James F. Oyster

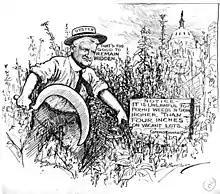
1921 political cartoon by Clifford K. Berryman of Oyster and his "War on Weeds"

On March 21, 1921, Oyster was appointed to the Board of Commissioners for the District of Columbia. He served alongside Commissioner Cuno H. Rudolph. In his role as commissioner, he served as the head of the police, fire, health, playgrounds, and the weights and measures office. He was elected again in 1924 and served as commissioner until his death. In 1921, Oyster argued before the District of Columbia Public Service Commission for the merger of the Washington Railway and Electric Company and the Potomac Electric Power Company.